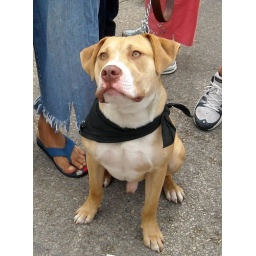
dog in black bandana at Cinco de Mayo